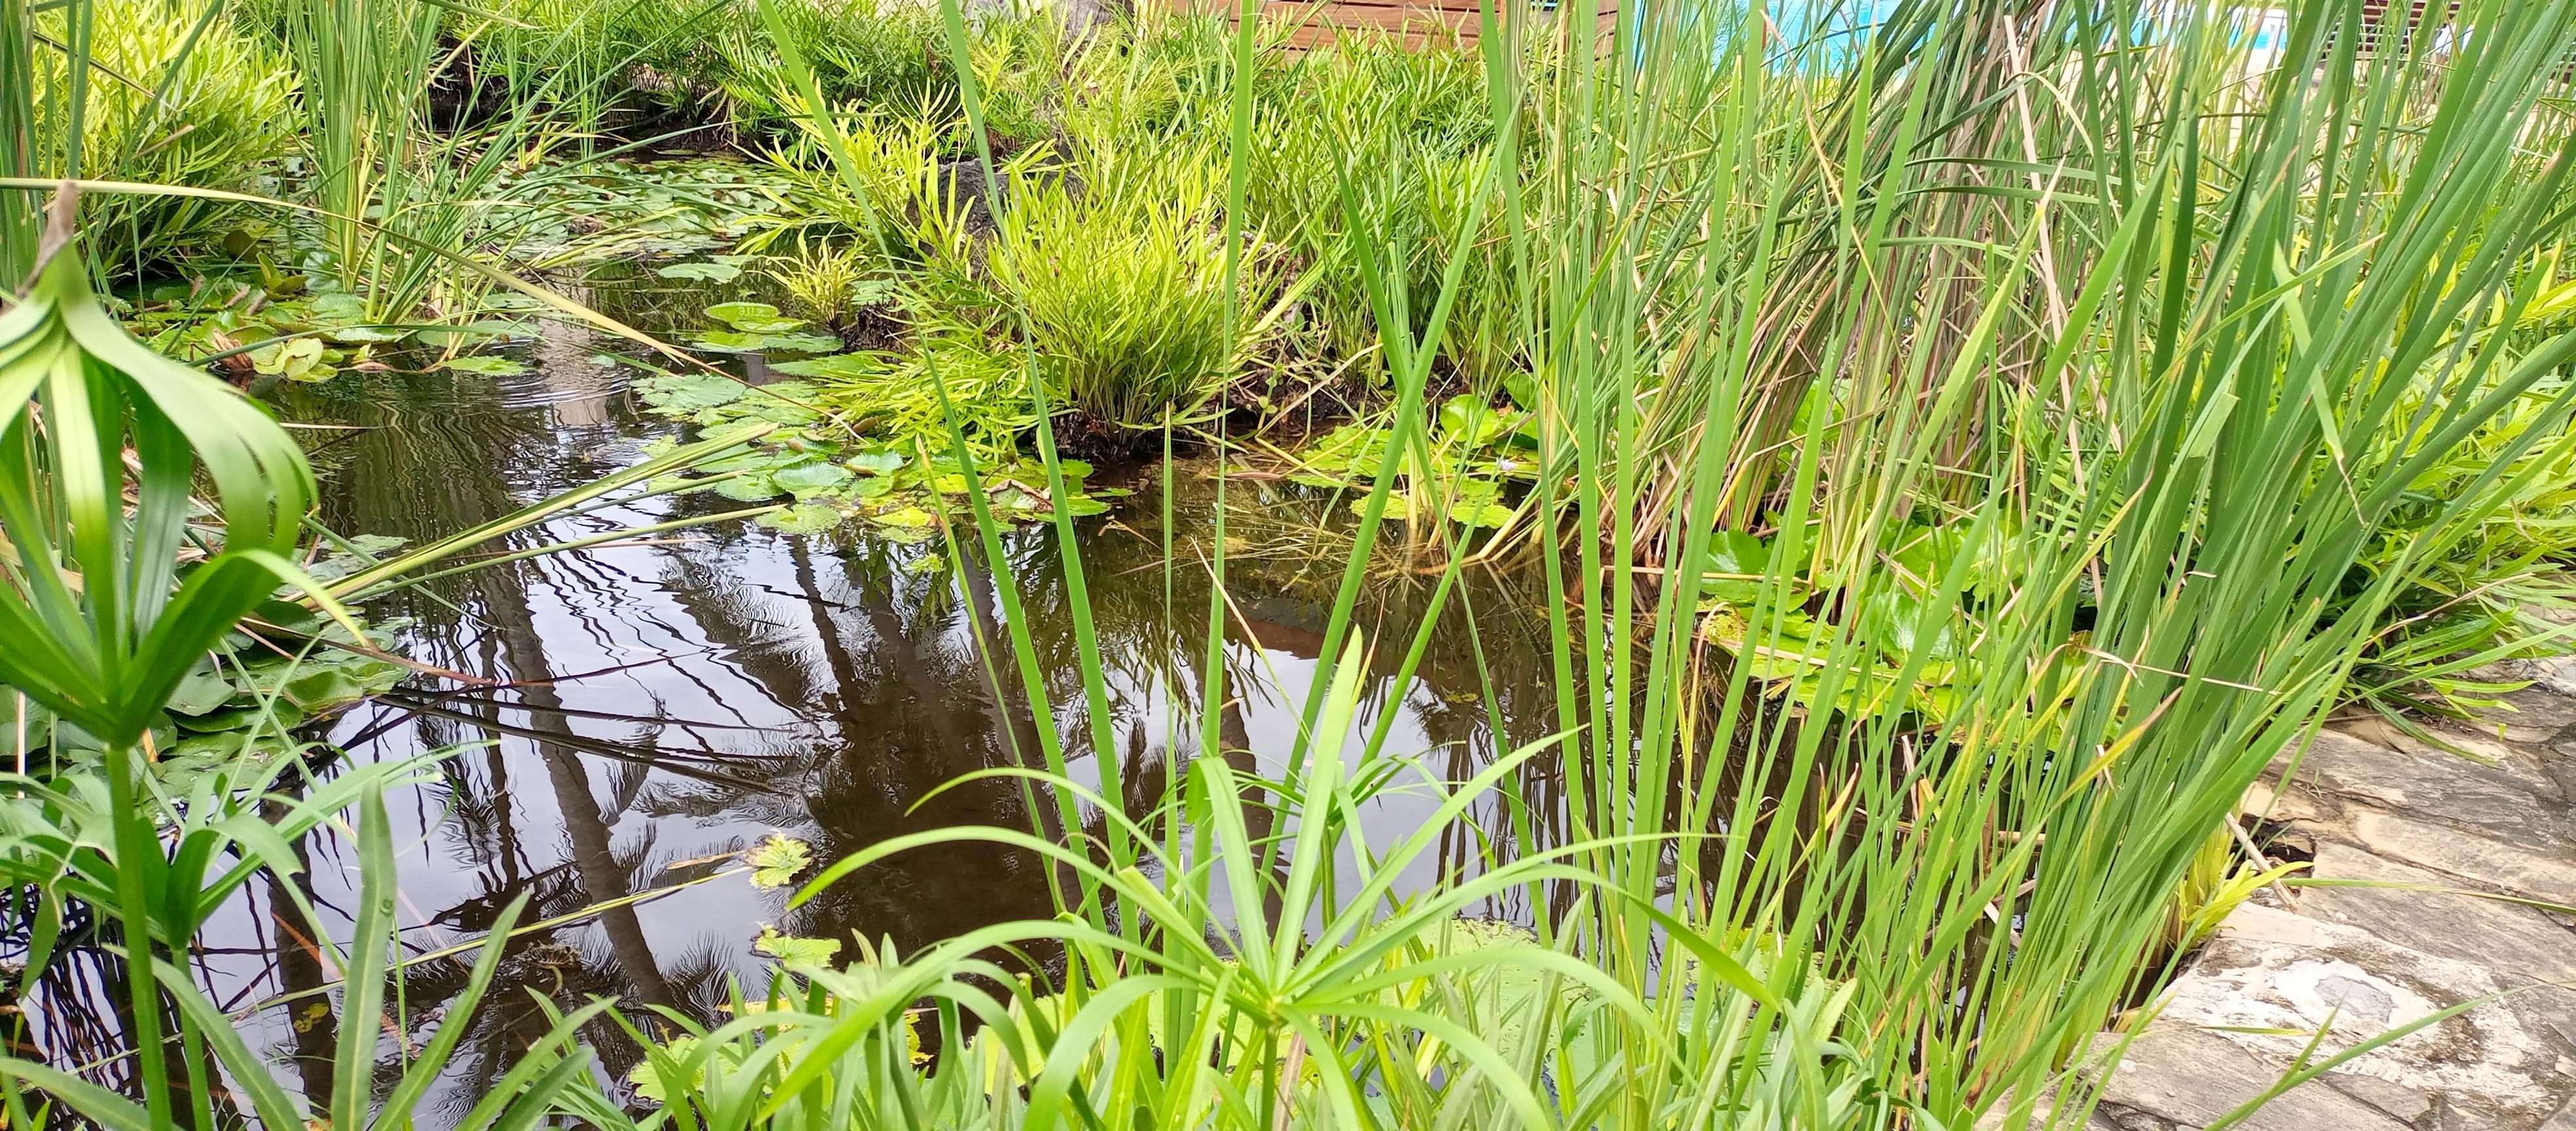
Mandhari ni ya utulivu wa kijani. Bwawa dogo yenye maji safi yaliyotulia yakirudisha taswira ya mimea ya majini kama vile nyasi ndefu zinazo zunguka. Asili inavutia kwa unyenyekevu wake.